Very Good Eddie

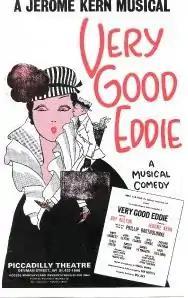
London production.

Very Good Eddie is a musical with a book by Guy Bolton and Philip Bartholomae, music by Jerome Kern, and lyrics by Schuyler Greene, with additional lyrics by Elsie Janis, Herbert Reynolds, Harry B. Smith, John E. Hazzard, Ring Lardner and Jerome Kern, and additional music by Henry Kailimai. The story was based on the farce "Over Night" by Bartholomae. The farcical plot concerns three couples and a sex-crazed voice teacher who board a Hudson River Day Line boat in Poughkeepsie, New York. Chaos ensues when two of the couples cross paths and accidentally trade partners. The vaudeville-style adventure continues at a hotel, where guests pop in and out of rooms while an inebriated desk clerk tries to sort through the madness.